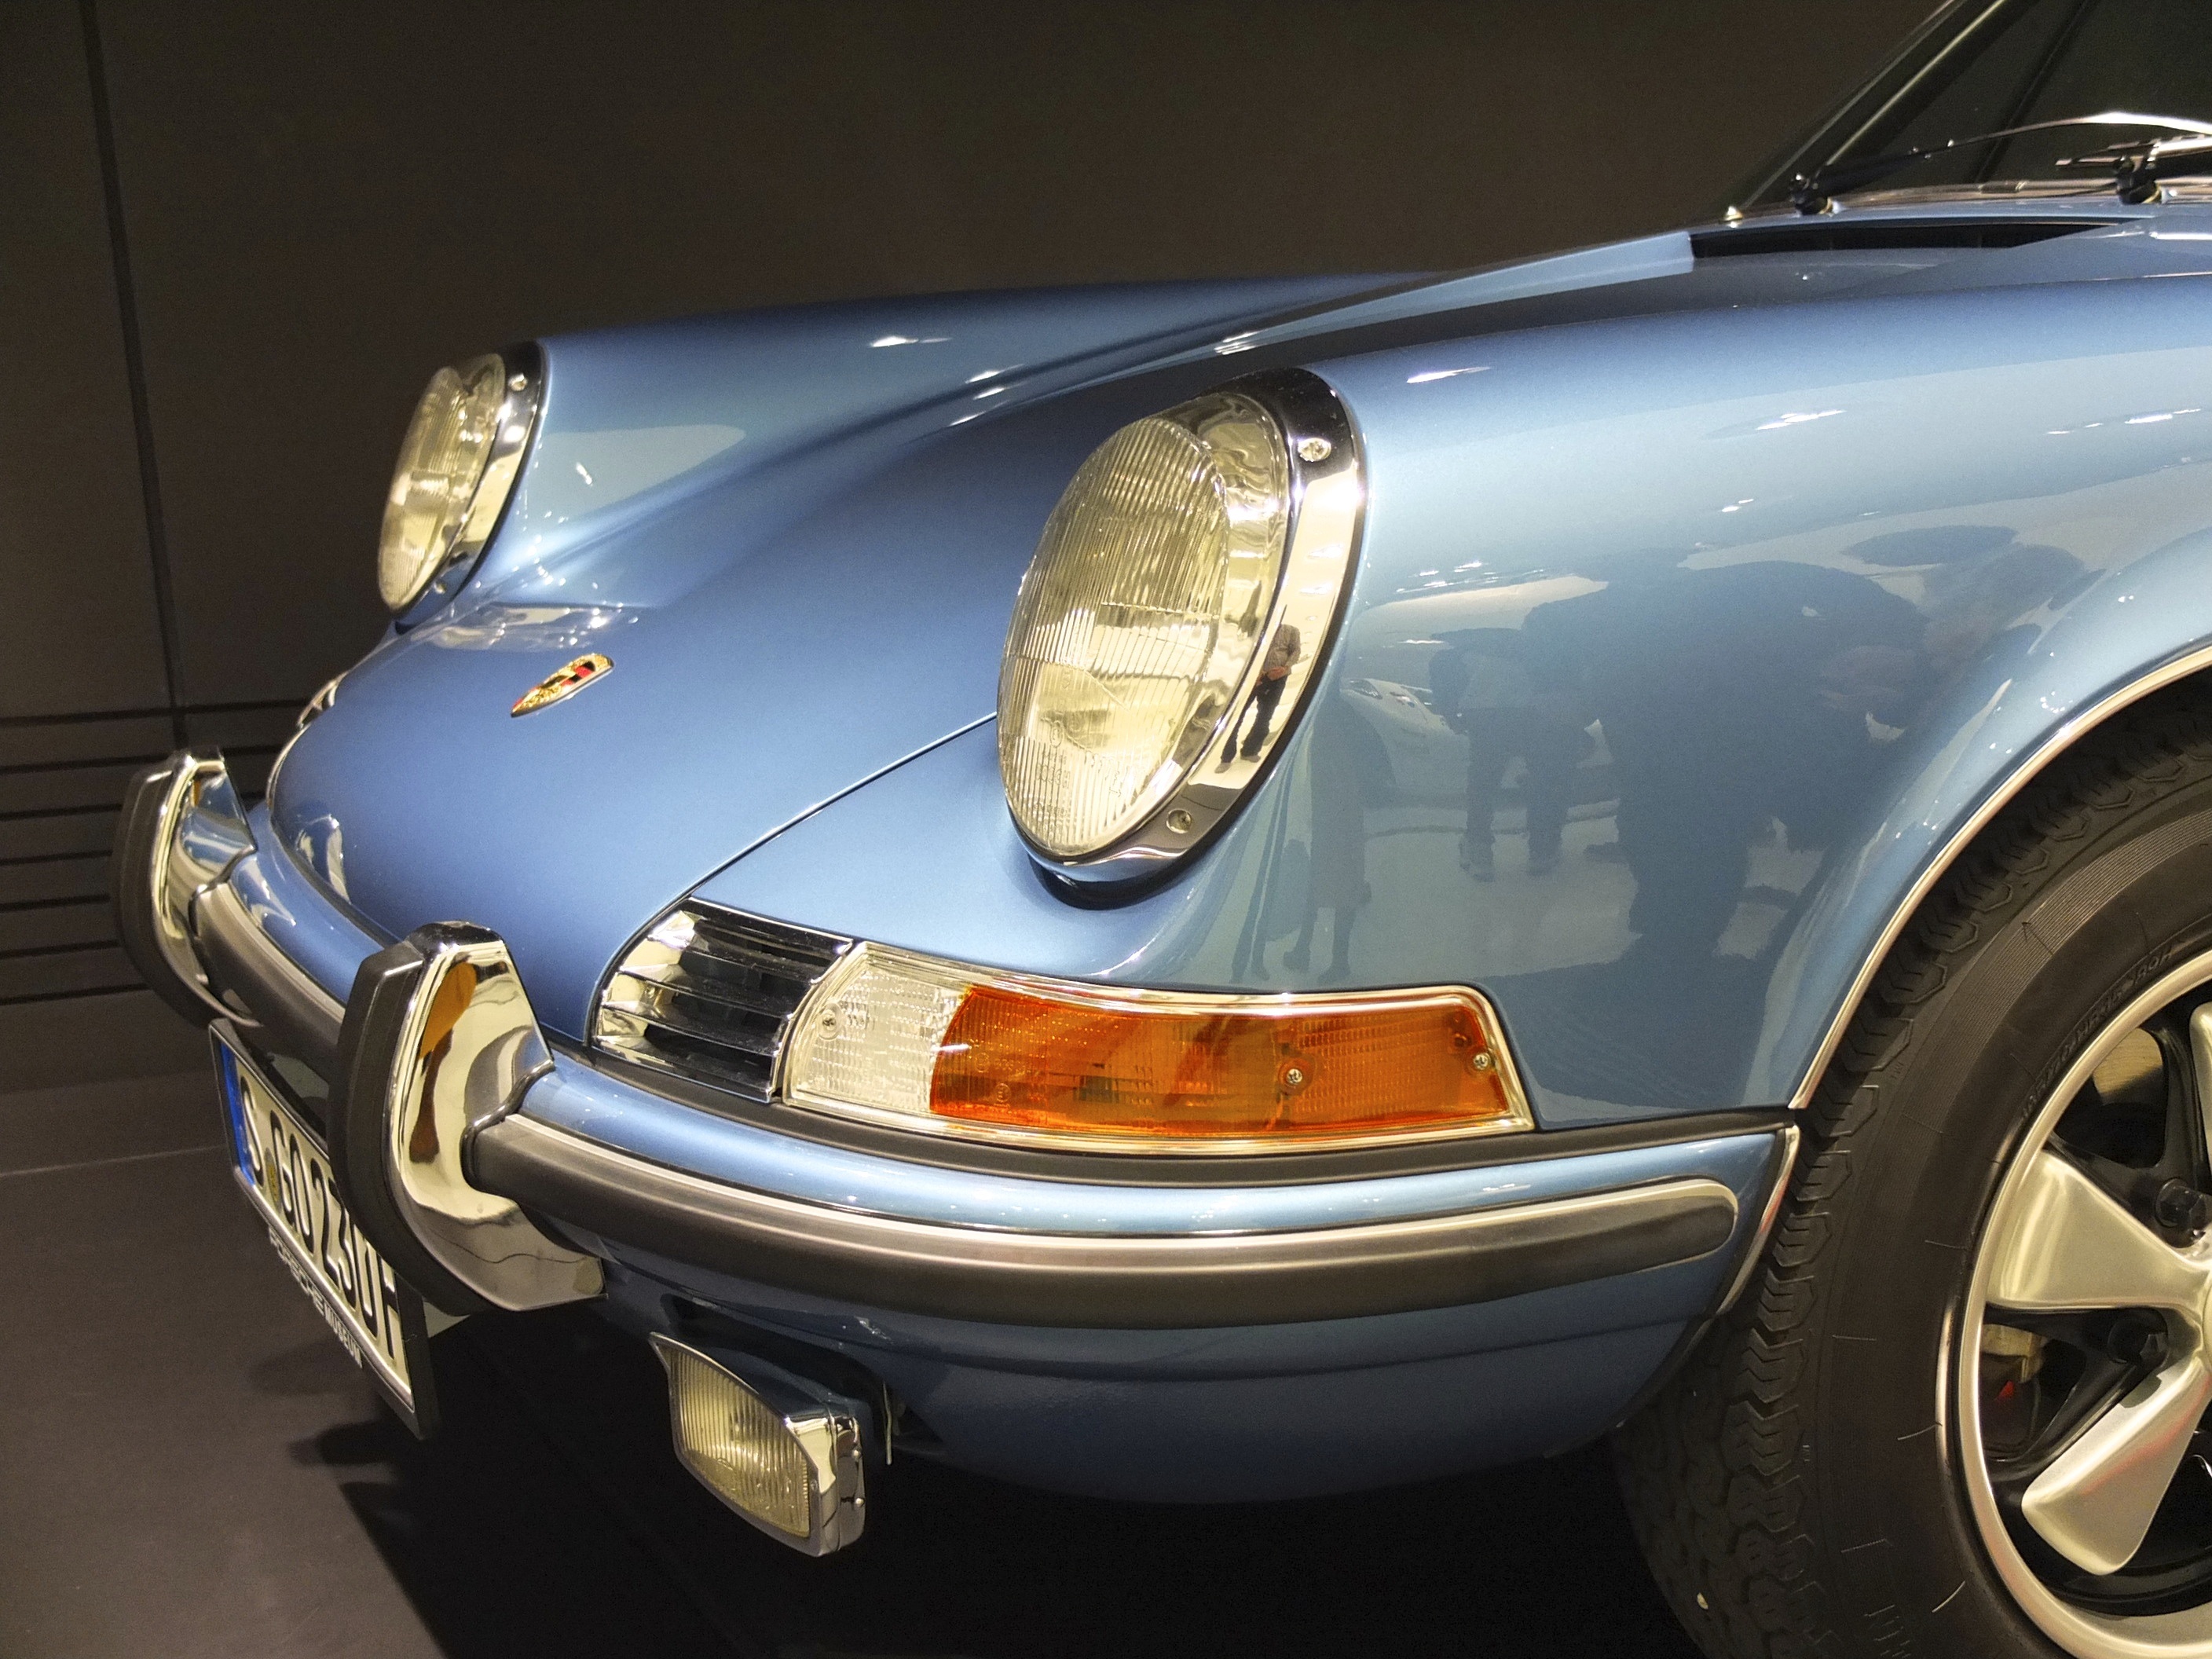
car, wheel, vehicle, sports car, bumper, convertible, coupe, porsche, antique car, porsche museum, land vehicle, porsche 911, automobile make, automotive exterior, automotive design, luxury vehicle, performance car, executive car, porsche 912, porsche 911 classic